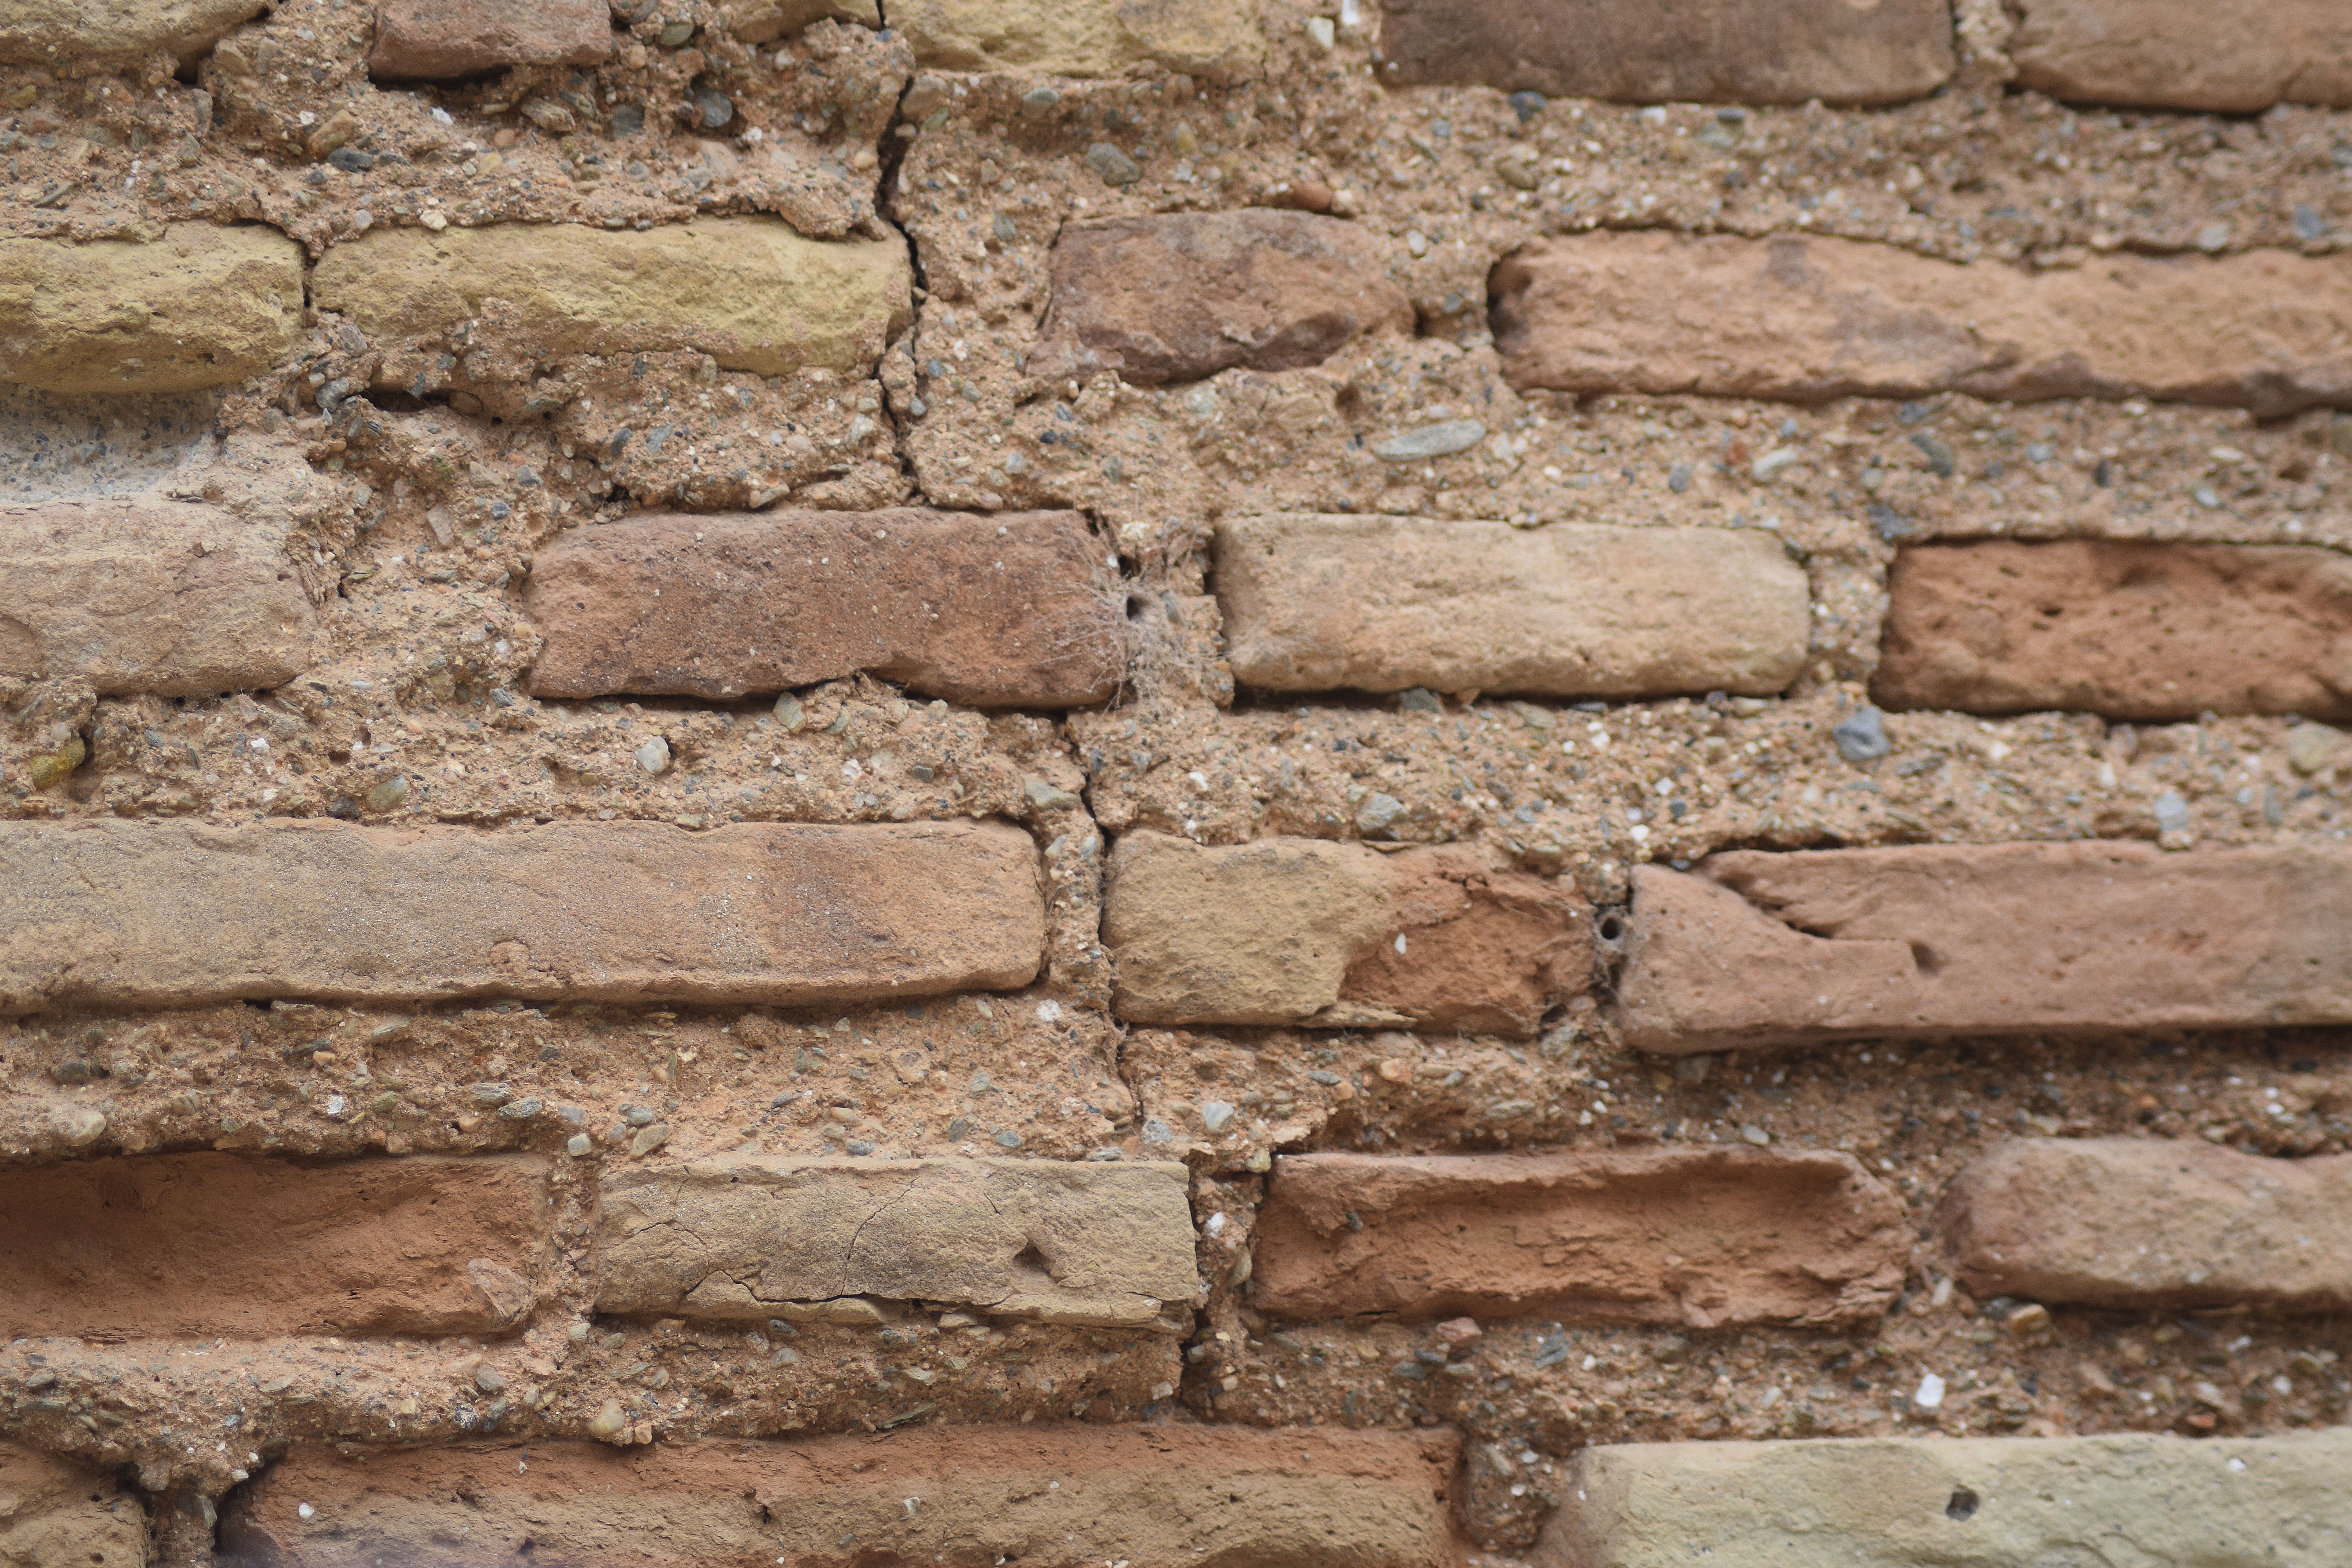
rock, architecture, texture, old, wall, stone, construction, soil, facade, stone wall, brick, material, worn, rubble, background, bricks, brickwork, flooring